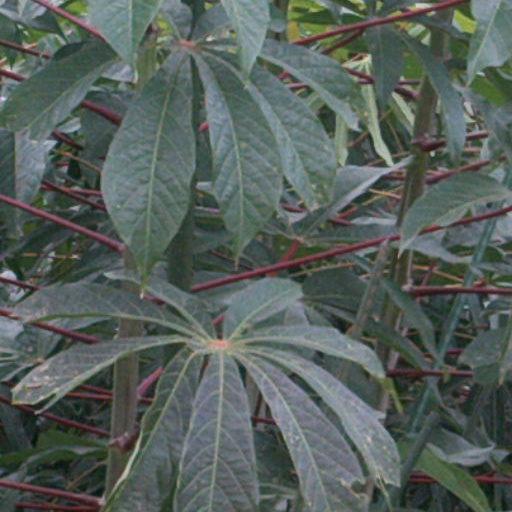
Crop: cassava